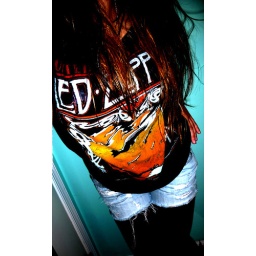
catch the wind, see us spin, sail away, leave today, way up high in the sky